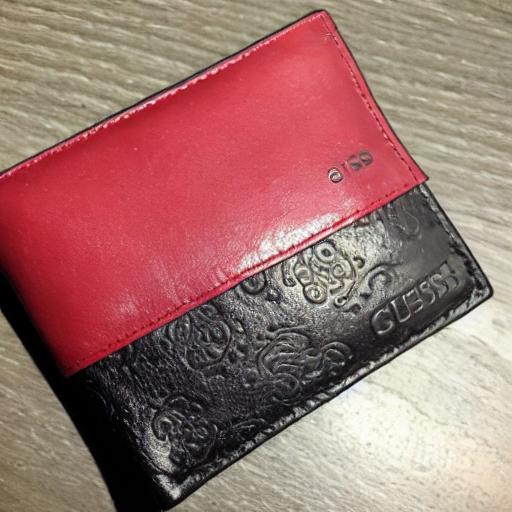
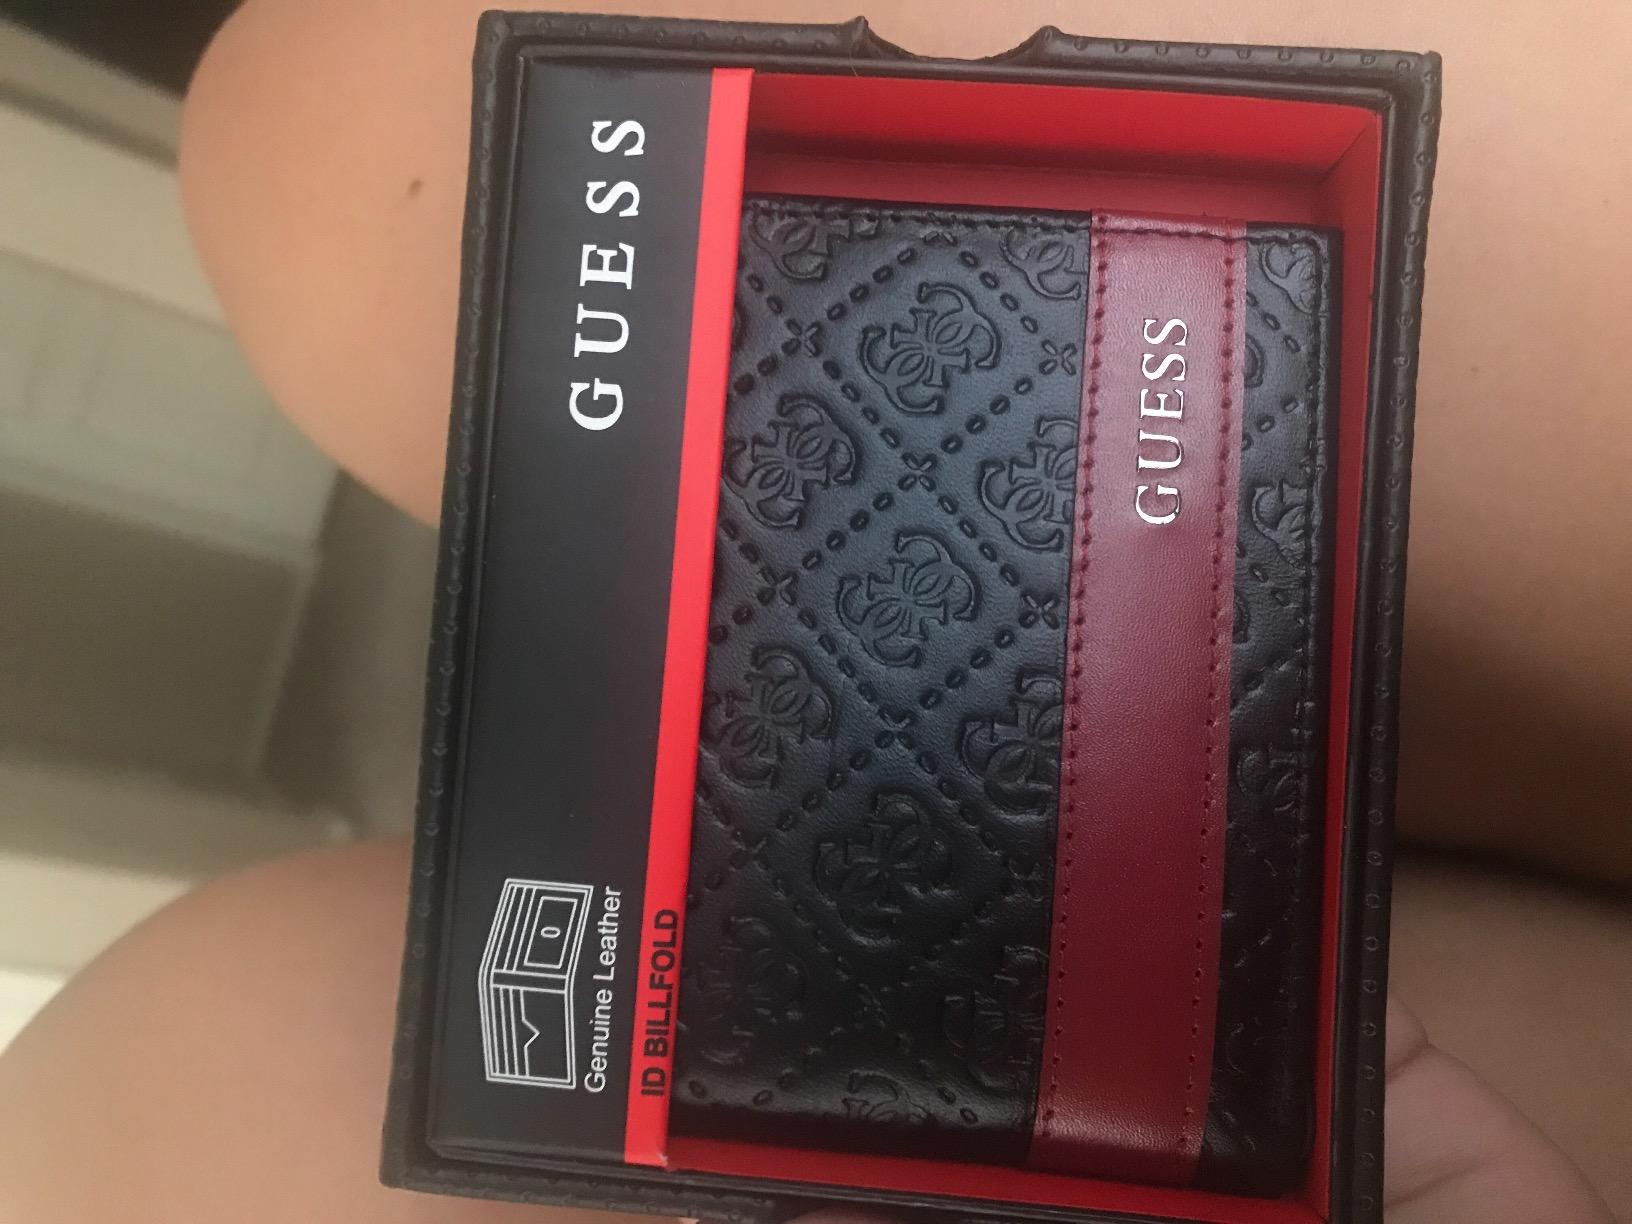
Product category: accessories_wallet
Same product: no